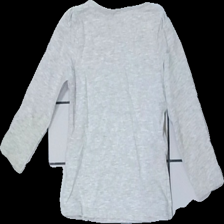
View: back
Type: Top
Category: Children
Brand: Not in the list
Brand text on label: basic you
Colors: Grey
Material: 100% cotton
Cut: Regular
Size: 92
Season: All
Stains: Minor
Damage location: bottom left
Damage 2 location: bottom left
Price range: <50
Recommended usage: Reuse
Description: grå långärmad tröja med svaga fläckar vid slutet av armarna